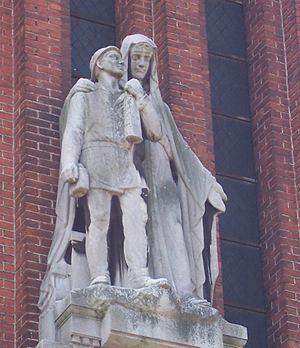
Statue de sainte Barbe, sur l'église qui lui est dédiée à Anzin
La religion dans le Nord-Pas-de-Calais a le statut commun à la religion en France, pays laïc depuis 1905.